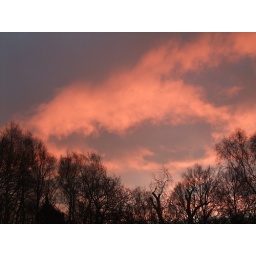
red sky in the morning shepards warning